Gordon Griffith

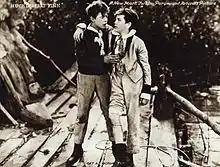
As Tom Sawyer in "Huckleberry Finn" (1920), with Lewis Sargent as Huck

Griffith was born on July 4, 1907, in Chicago, Illinois, to actors Harry Sutherland Griffith and Katherine Kiernan Griffith. He had two siblings, an older sister Gertrude, and a younger brother Graham—also an actor. Griffith was already an experienced actor when, at age seven, he got his first acting role as a regular character in the Little Billy series of films, starting in 1913. Mack Sennett of Keystone Studios cast Griffith in many of his slapstick features, where he eventually earned supporting roles in Charlie Chaplin films, including "Tillie's Punctured Romance", in which he portrayed a paperboy, a role that Milton Berle frequently claimed to have played.